Rockaway Beach and Boardwalk

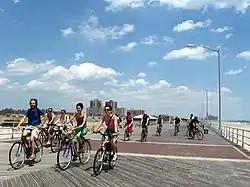
The wooden boardwalk, seen in 2008

Repairs costing $115,000 were made to the boardwalk in the late 1960s or early 1970s. However, by 1971, NYC Parks was considering replacing the wooden planks with plastic or concrete due to the high maintenance cost of the wooden planks, which were deteriorating. The central Rockaways were in decline at the time, and fewer concessions were operating on the boardwalk every year. Further, because of erosion of the beach, water would go under the boardwalk at high tide, and some stairs from the boardwalk led to steep drop-offs where the beach formerly was. Thirteen blocks of the beach had eroded away by 1973, forcing the closure of parts of the beach in the Edgemere and Rockaway Beach neighborhoods, and the boardwalk had become dilapidated. To remedy this issue, the United States Army Corps of Engineers (USACE) started preparing a hurricane-protection and water-purification project for the Rockaways. A plank replacement project, commenced in 1975, was stopped later that year due to the city's 1975 fiscal crisis. Work on the plank replacement restarted in 1977 as part of a $19 million investment in parks citywide.